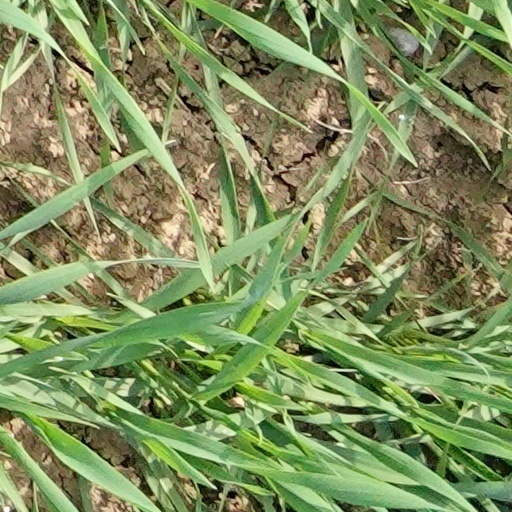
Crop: wheat